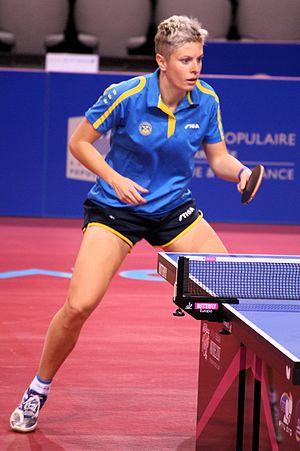
Matilda Ekholm, Top 16 Antibes 2017